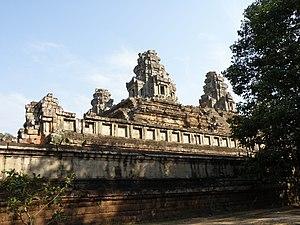
Cambodge - Angkor - Ta Kéo - Fausses fenêtres de la galerie
Le Ta Keo est le temple d'État de Jayavarman V, construit sur le site d'Angkor au Cambodge au début du XIᵉ siècle.